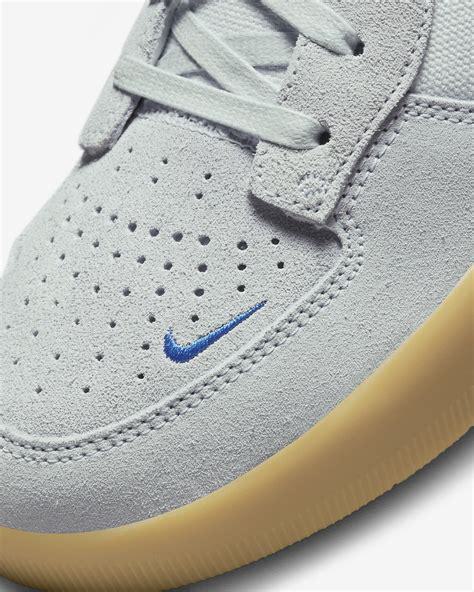
Brand: Nike
Model: SB Force 58